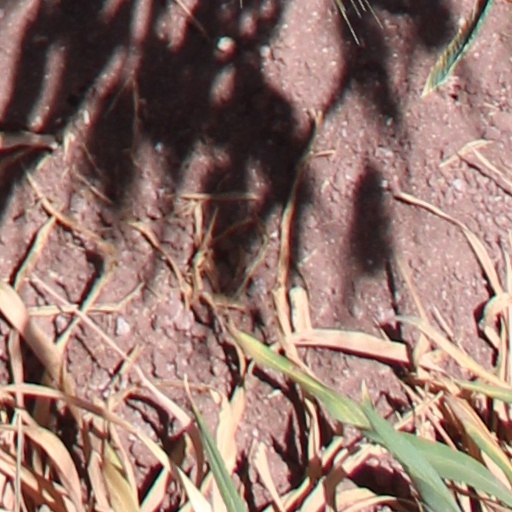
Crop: wheat